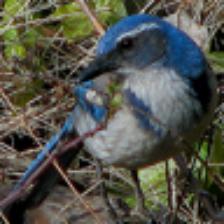
Label: NonHuman